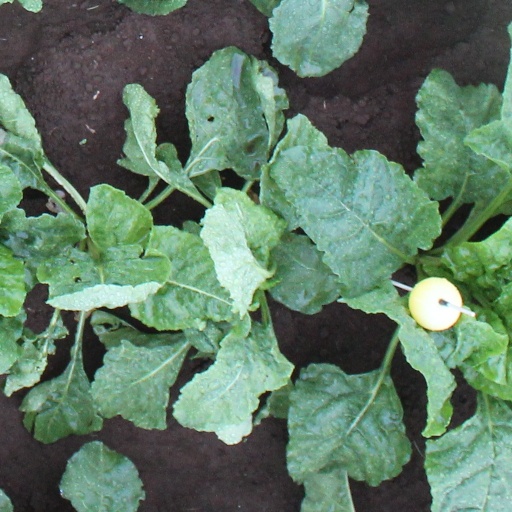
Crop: sugar beet